Maycon (footballer, born 1997)

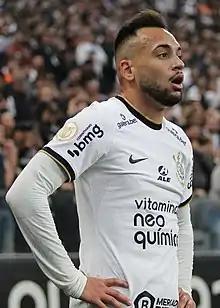
Maycon playing with Corinthians in 2022

Maycon de Andrade Barberan (born 15 July 1997), known as just Maycon, is a Brazilian footballer who plays as midfielder for Brazilian side Corinthians, on loan from Ukrainian side Shakhtar Donetsk.